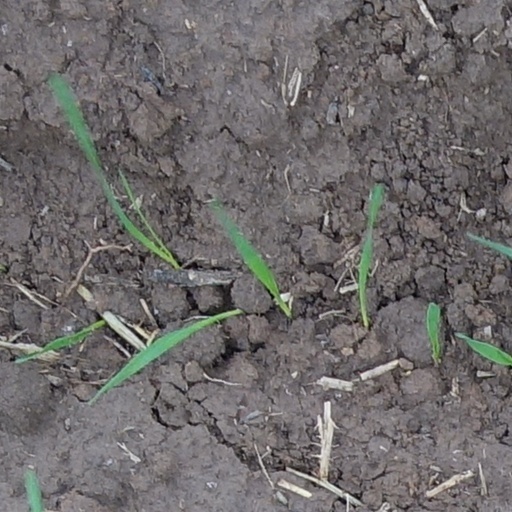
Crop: wheat